Andalusia

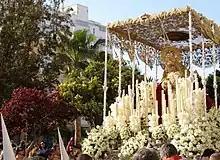
Procession with statue of the Blessed Virgin Mary of the Love of Saint Ferdinand ("Maria santísima del amor de San Fernando"), Cádiz.

A large portion of the "avant-garde" Generation of '27 who gathered at the Ateneo de Sevilla on the 300th anniversary of Góngora's death were Andalusians: Federico García Lorca, Luis Cernuda, Rafael Alberti, Manuel Altolaguirre, Emilio Prados, and 1977 Nobel laureate Vicente Aleixandre.